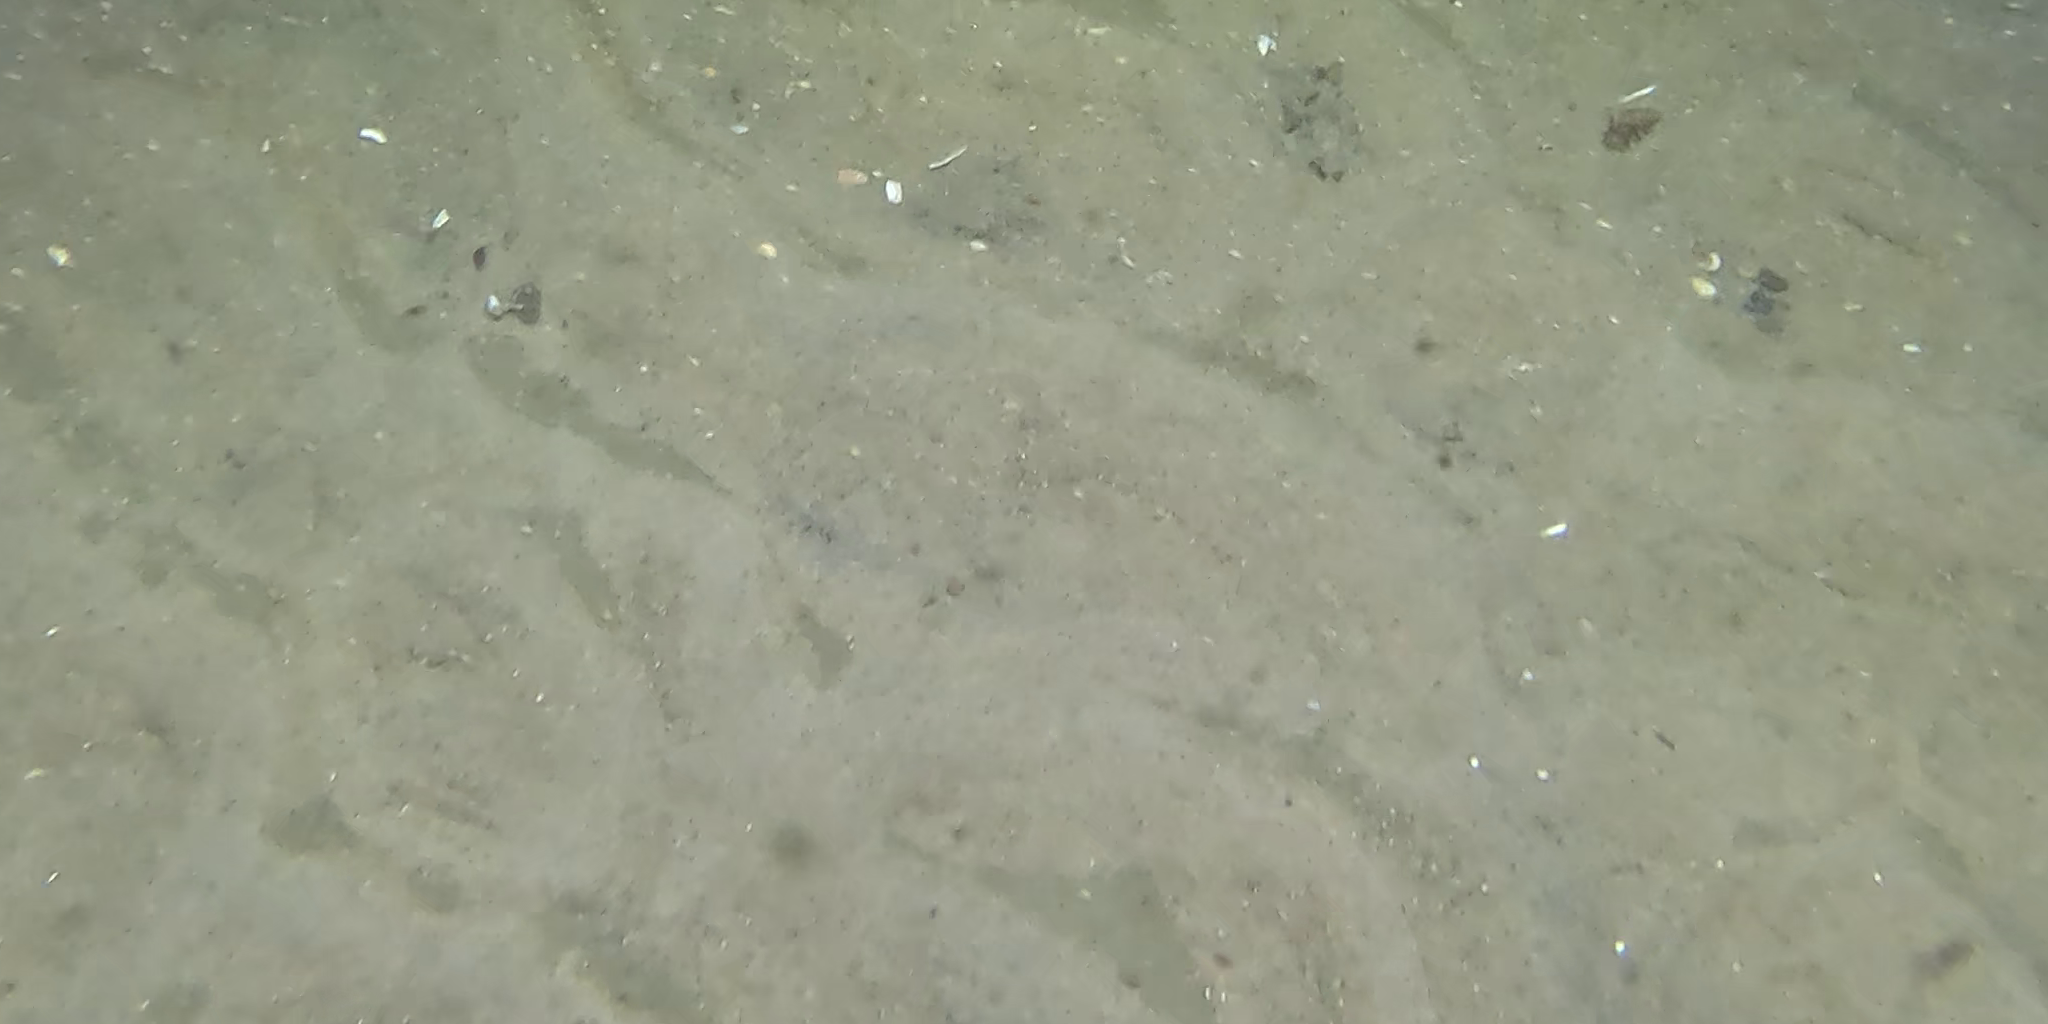
Seabed habitat: sand